History of Covington, Kentucky

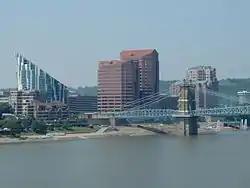
Skyline of downtown Covington

Covington has continued its struggle to rebound into the 21st century. The redevelopment along the riverfront in the 1980s and 1990s slowly moved southward into the downtown area. A few existing structures were rehabilitated and new businesses located there, but by December 2011, nearly one third of the commercial spaces still remained vacant.